List of Ingenuity flights

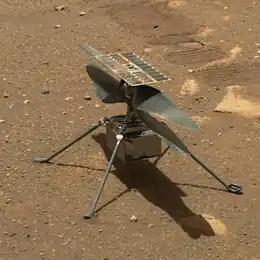
"Ingenuity" helicopter at Wright Brothers Field on Mars before first flight

The NASA helicopter "Ingenuity" on Mars made the first powered controlled flights by an aircraft on a planet other than Earth. It first flew on April 19, 2021, after landing on February 18 attached to the underside of the "Perseverance" rover. "Ingenuity" weighs and is tall. It is powered by six lithium-ion solar-charged batteries. It was built and operated by the Jet Propulsion Laboratory (JPL), a field center of NASA. "Ingenuity" was designed to fly five times in 30 Mars sols (31 Earth days), but operated far above expectations, making its 72nd and final flight on January 18, 2024 (UTC), Mars sols ( Earth days) after its first flight. Its rotor blades were damaged on the last flight's landing, causing NASA to retire the craft. Mission engineers determined that "Ingenuity’s" navigation system could not provide accurate data during the flight over featureless terrain, resulting in an off-balance hard landing.